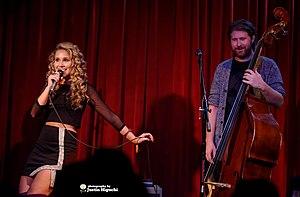
Casey Abrams, né le 12 février 1991 à Austin, Texas, et originaire d'Idyllwild en Californie, aux États-Unis, est un chanteur et un musicien américain, issu de la dixième saison du télécrochet American Idol, dont il finit cinquième et lors de laquelle il se distingue par ses prestations à la contrebasse. Il collabore régulièrement avec le collectif Postmodern Jukebox.